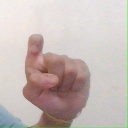
अक्षर: इ